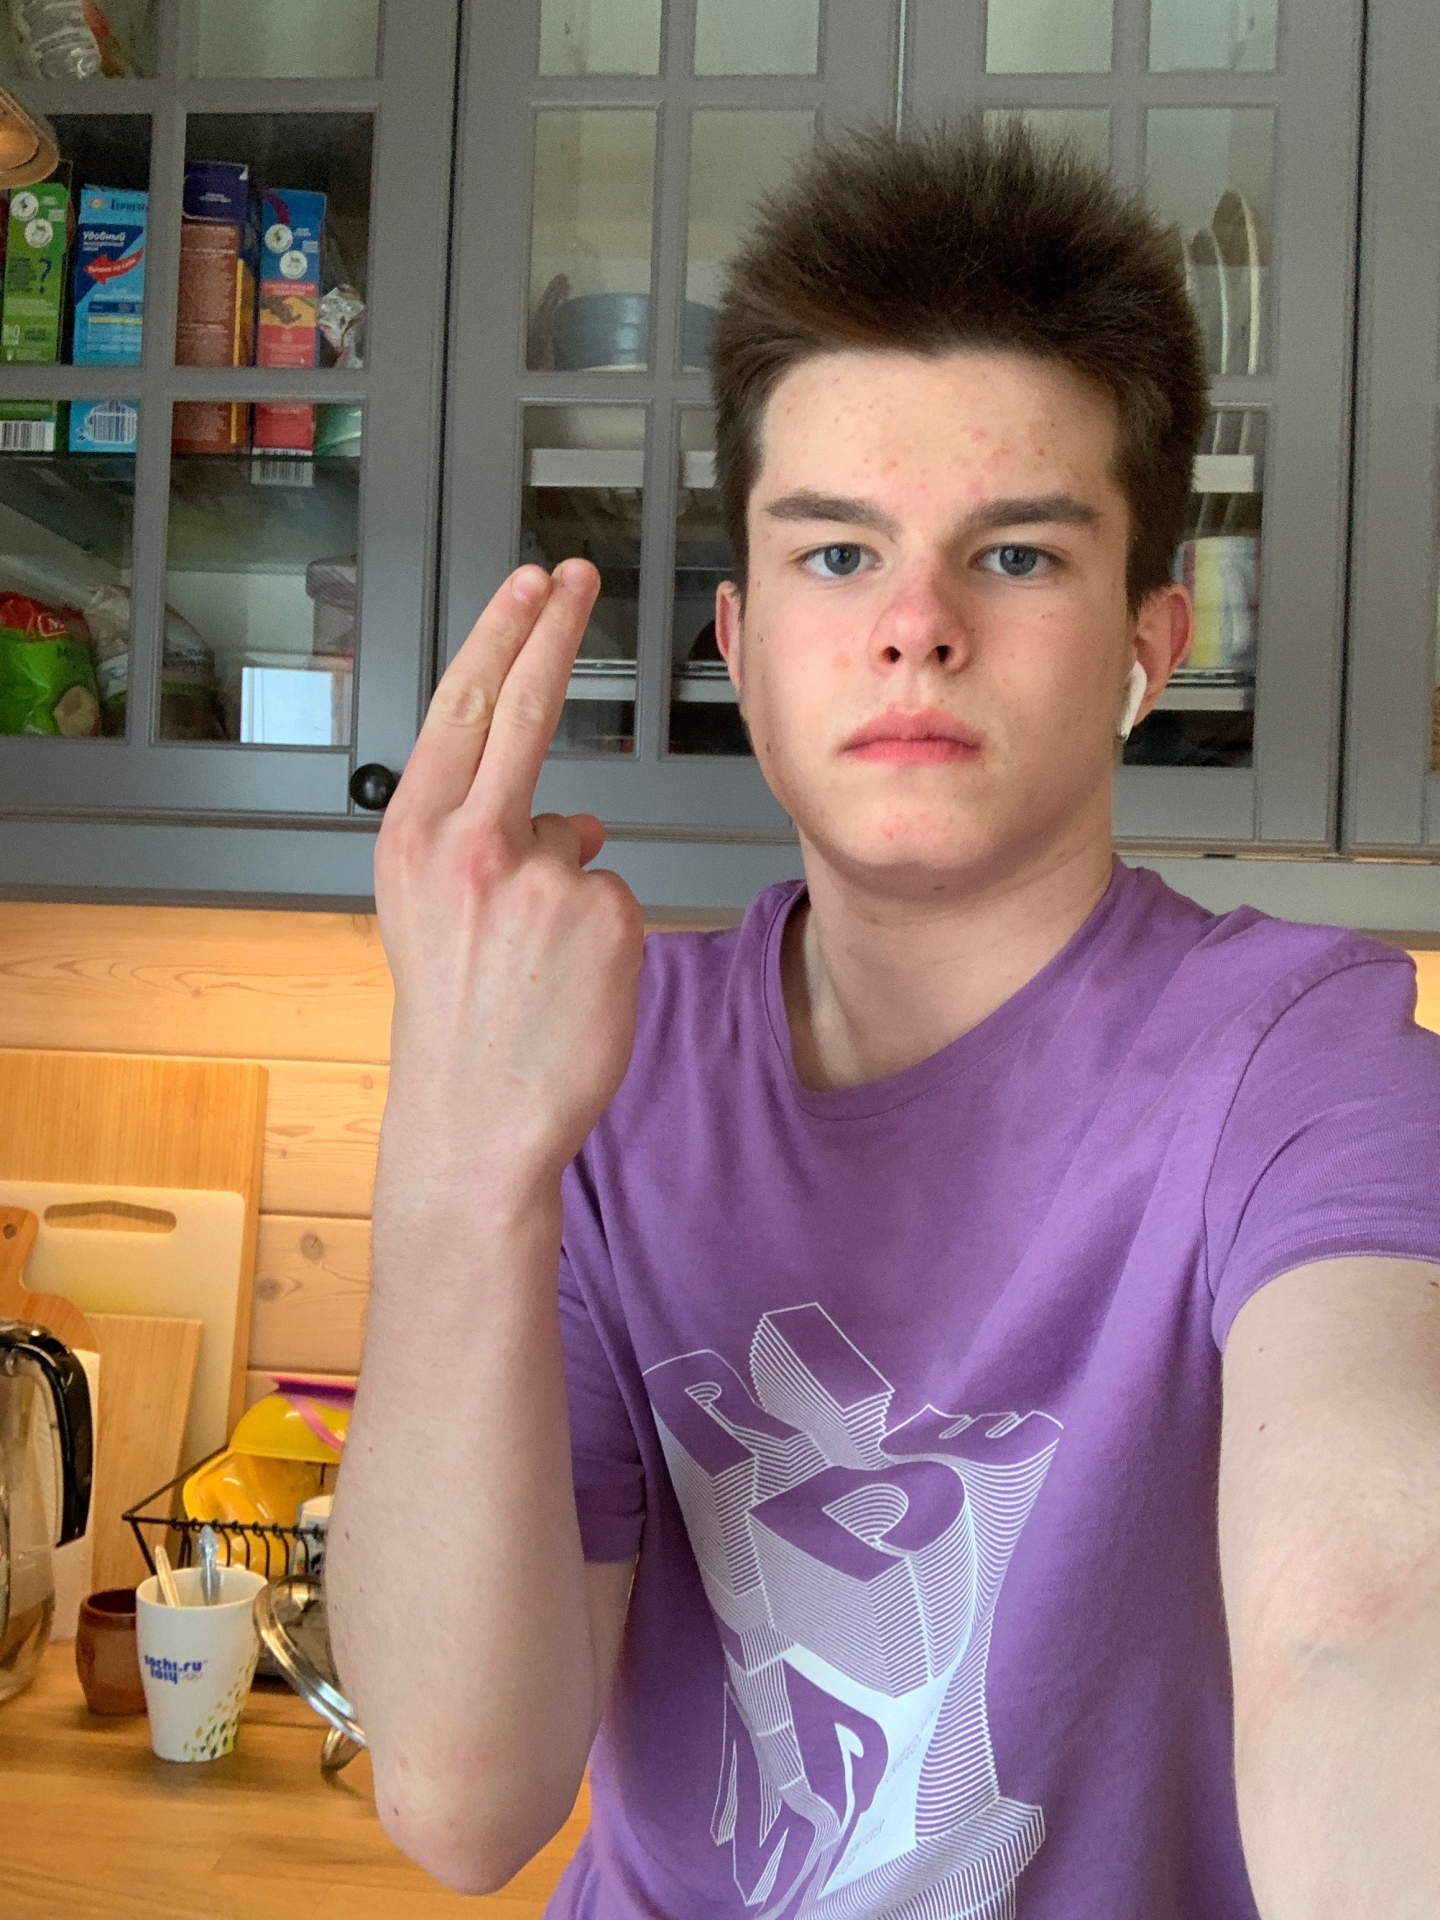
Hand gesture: two_up_inverted